Joan Bardina Castarà

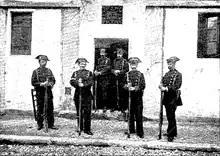

It is not clear whether Bardina took part in Carlist military gear-up to overthrow the regime in 1899-1900; his publications, including a self-devised infantry tactical rulebook, were clearly pointing in this direction. The conspiracy boiled down to , and most of those detained afterwards were Bardina's friends. He was profoundly disappointed by ambiguous stand of the claimant, whose official condemnation of those involved alienated Bardina further on. His Carlism started to assume increasingly offshoot tone. In 1901-1902 he was engaged in "El Cañón", an even more heterodox successor of "Lo Mestre Titas", and niche Catholic periodicals "La Barretina" and "Luz Católica". He might have been involved in conspiracy to replace Don Carlos with his son, Don Jaime. In a symbolic gesture, he shortened his pen-name from “Valcarlos” to “Val”. Bardina's anti-regime stand cost him another detention; he was spared sanctions thanks to private links. In 1903 he openly lambasted Carlist executive for ineptitude. Ridiculed by the party press as ex-Carlista, Bardina declared having been a Traditionalist but never a Carlist, and in his later booklet openly challenged the “Carlo-traitors”.